Egils Levits

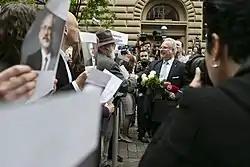
Levits meeting with his supporters outside the Saeima during the 2015 presidential elections

Levits was named a presidential candidate by the National Alliance party in 2011 and 2015, coming second in votes in the final round to the minister of defense Raimonds Vējonis in 2015. Levits was widely discussed as a potential frontrunner candidate for the presidency in early 2019, and on April 15 the parties of the ruling coalition announced that they would support Levits' candidacy. Latvia's parliament elected him on 29 May 2019.